Charles Lwanga College of Education

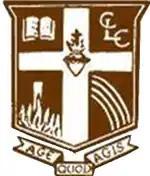

Charles Lwanga College of Education was opened by the Jesuits in Chisekesi, Monze District, Zambia, in 1959. It offers degrees in education in affiliation with the University of Zambia and the Ministry of Education. Since 2010 the college has also offered an e-learning program. Charles Lwanga was a martyred African saint from the late 19th century.